Quicksand (TV series)

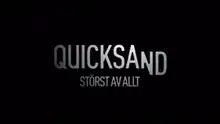

Quicksand is a Swedish psychology-crime drama television series, based on the 2016 novel of the same name by Malin Persson Giolito. The first season, consisting of six episodes, was released on 5 April 2019 on Netflix and is its first Swedish-language series. The series stars Hanna Ardéhn, Felix Sandman, William Spetz, Ella Rappich, David Dencik, Reuben Sallmander, Maria Sundbom, Rebecka Hemse, Arvid Sand, Helena af Sandeberg and Anna Björk.